The Smurflings

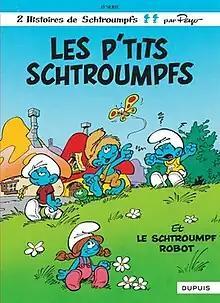
Cover of the French-language version

The Smurflings (original French title: Les P'tits Schtroumpfs) is the thirteenth album of the original French-language Smurfs comic series created by Belgian artist Peyo.